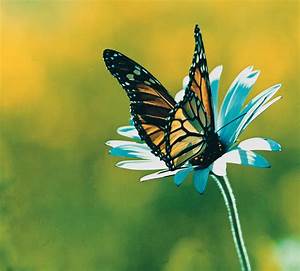
Label: farfalla